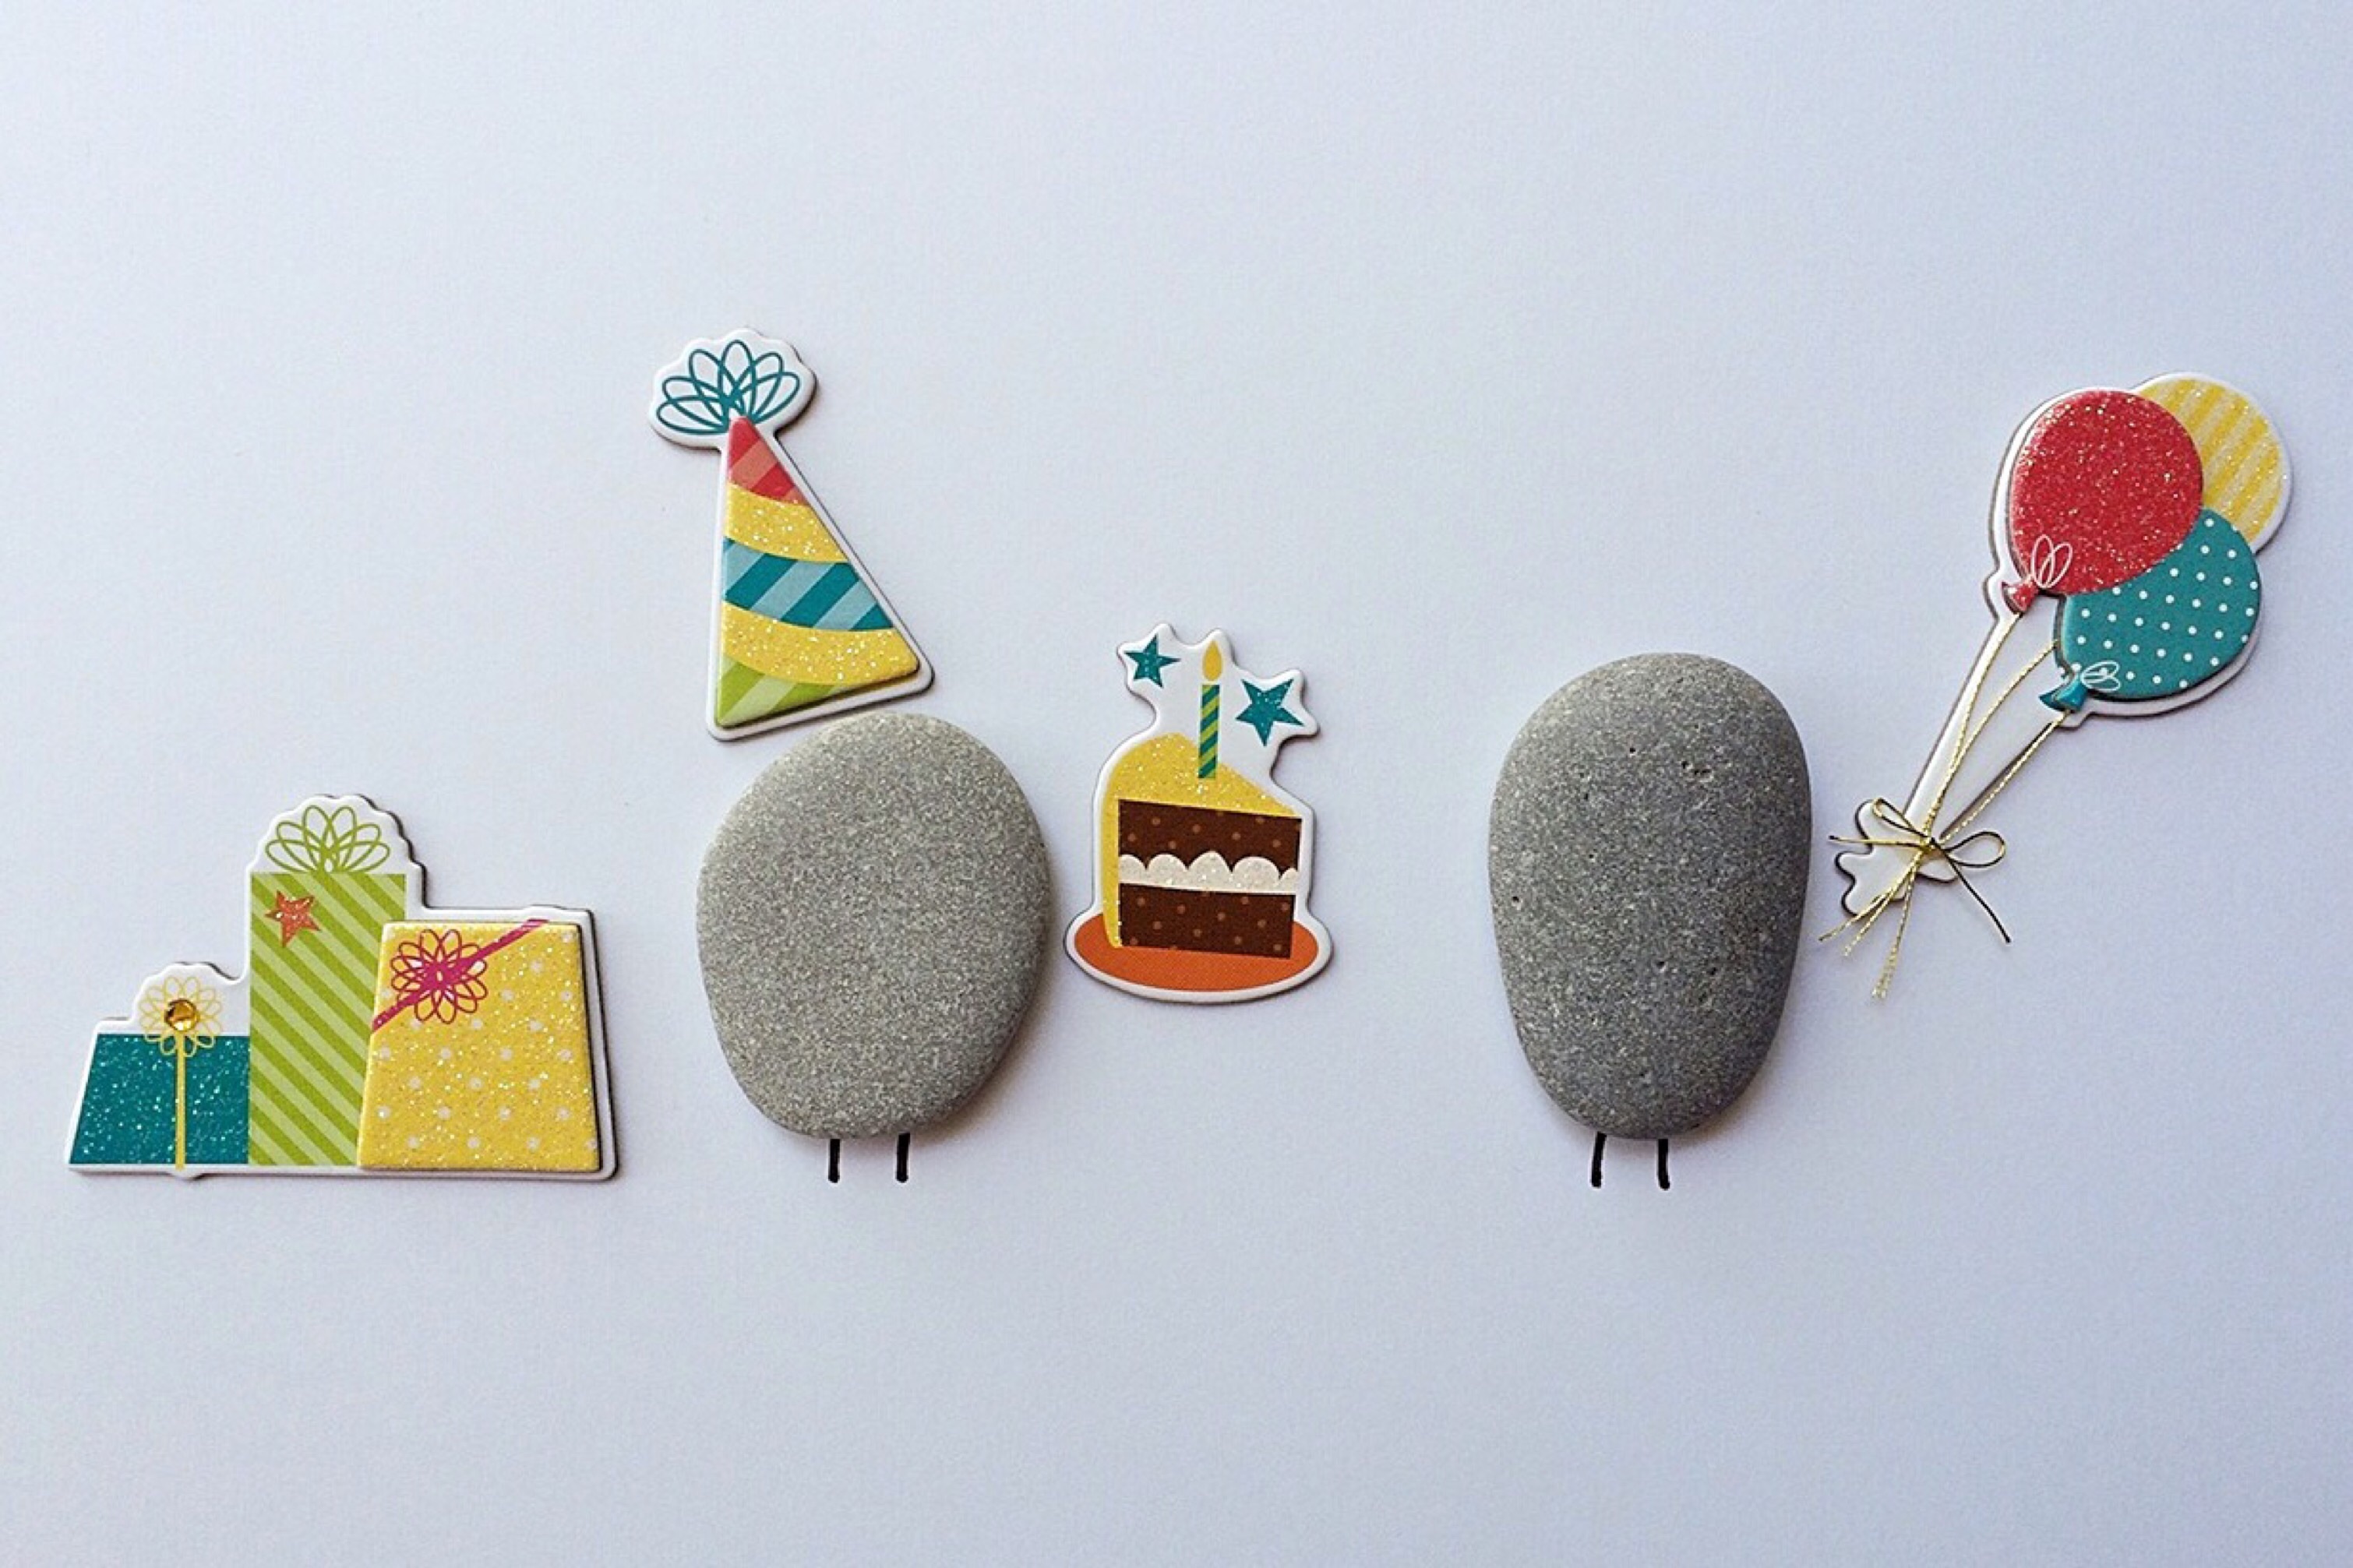
cake, celebrate, product, birthday party, product design, rock art